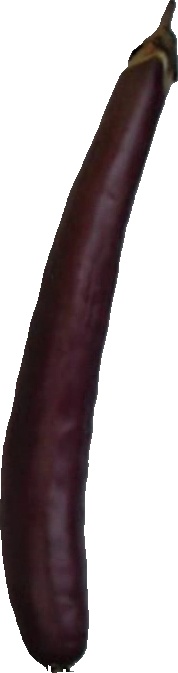
Label: eggplant_long_1